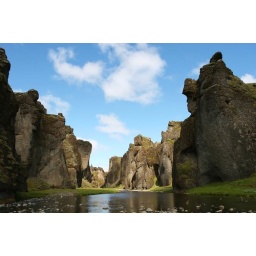
magnificent scenic from inside a river canyon in southern Iceland, cliffs on all sides, and blue sky above